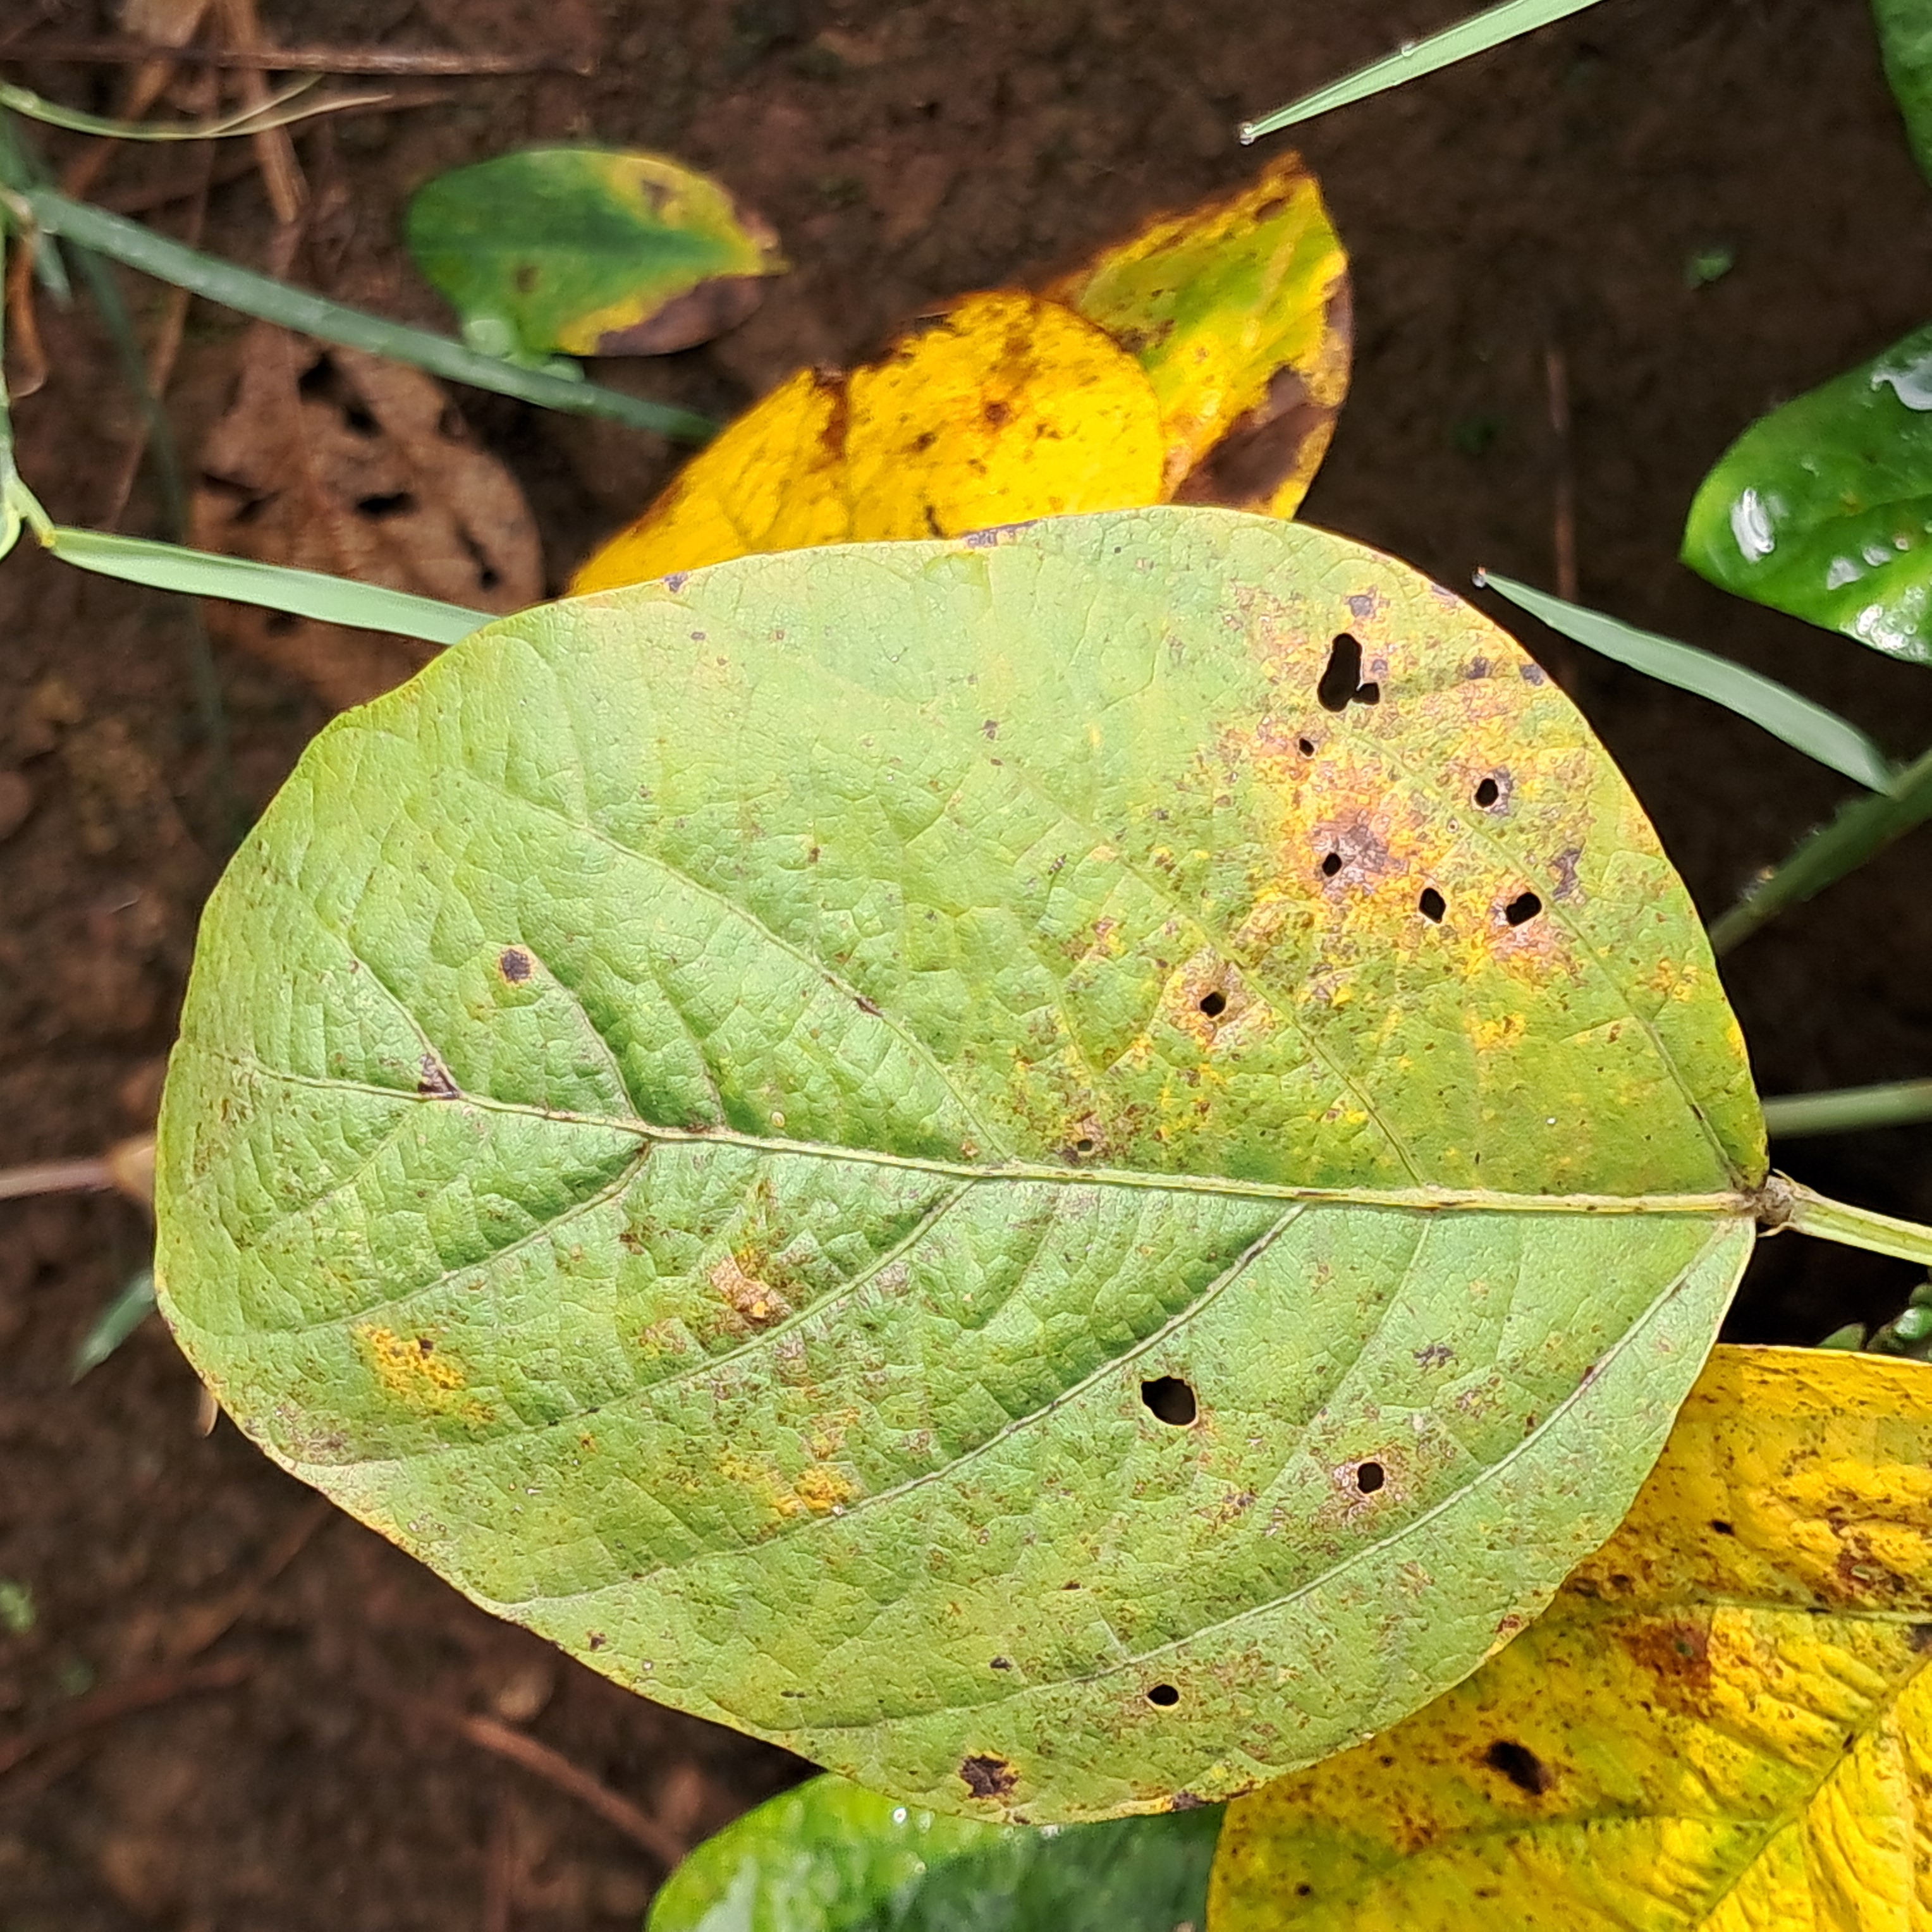
Label: Rust